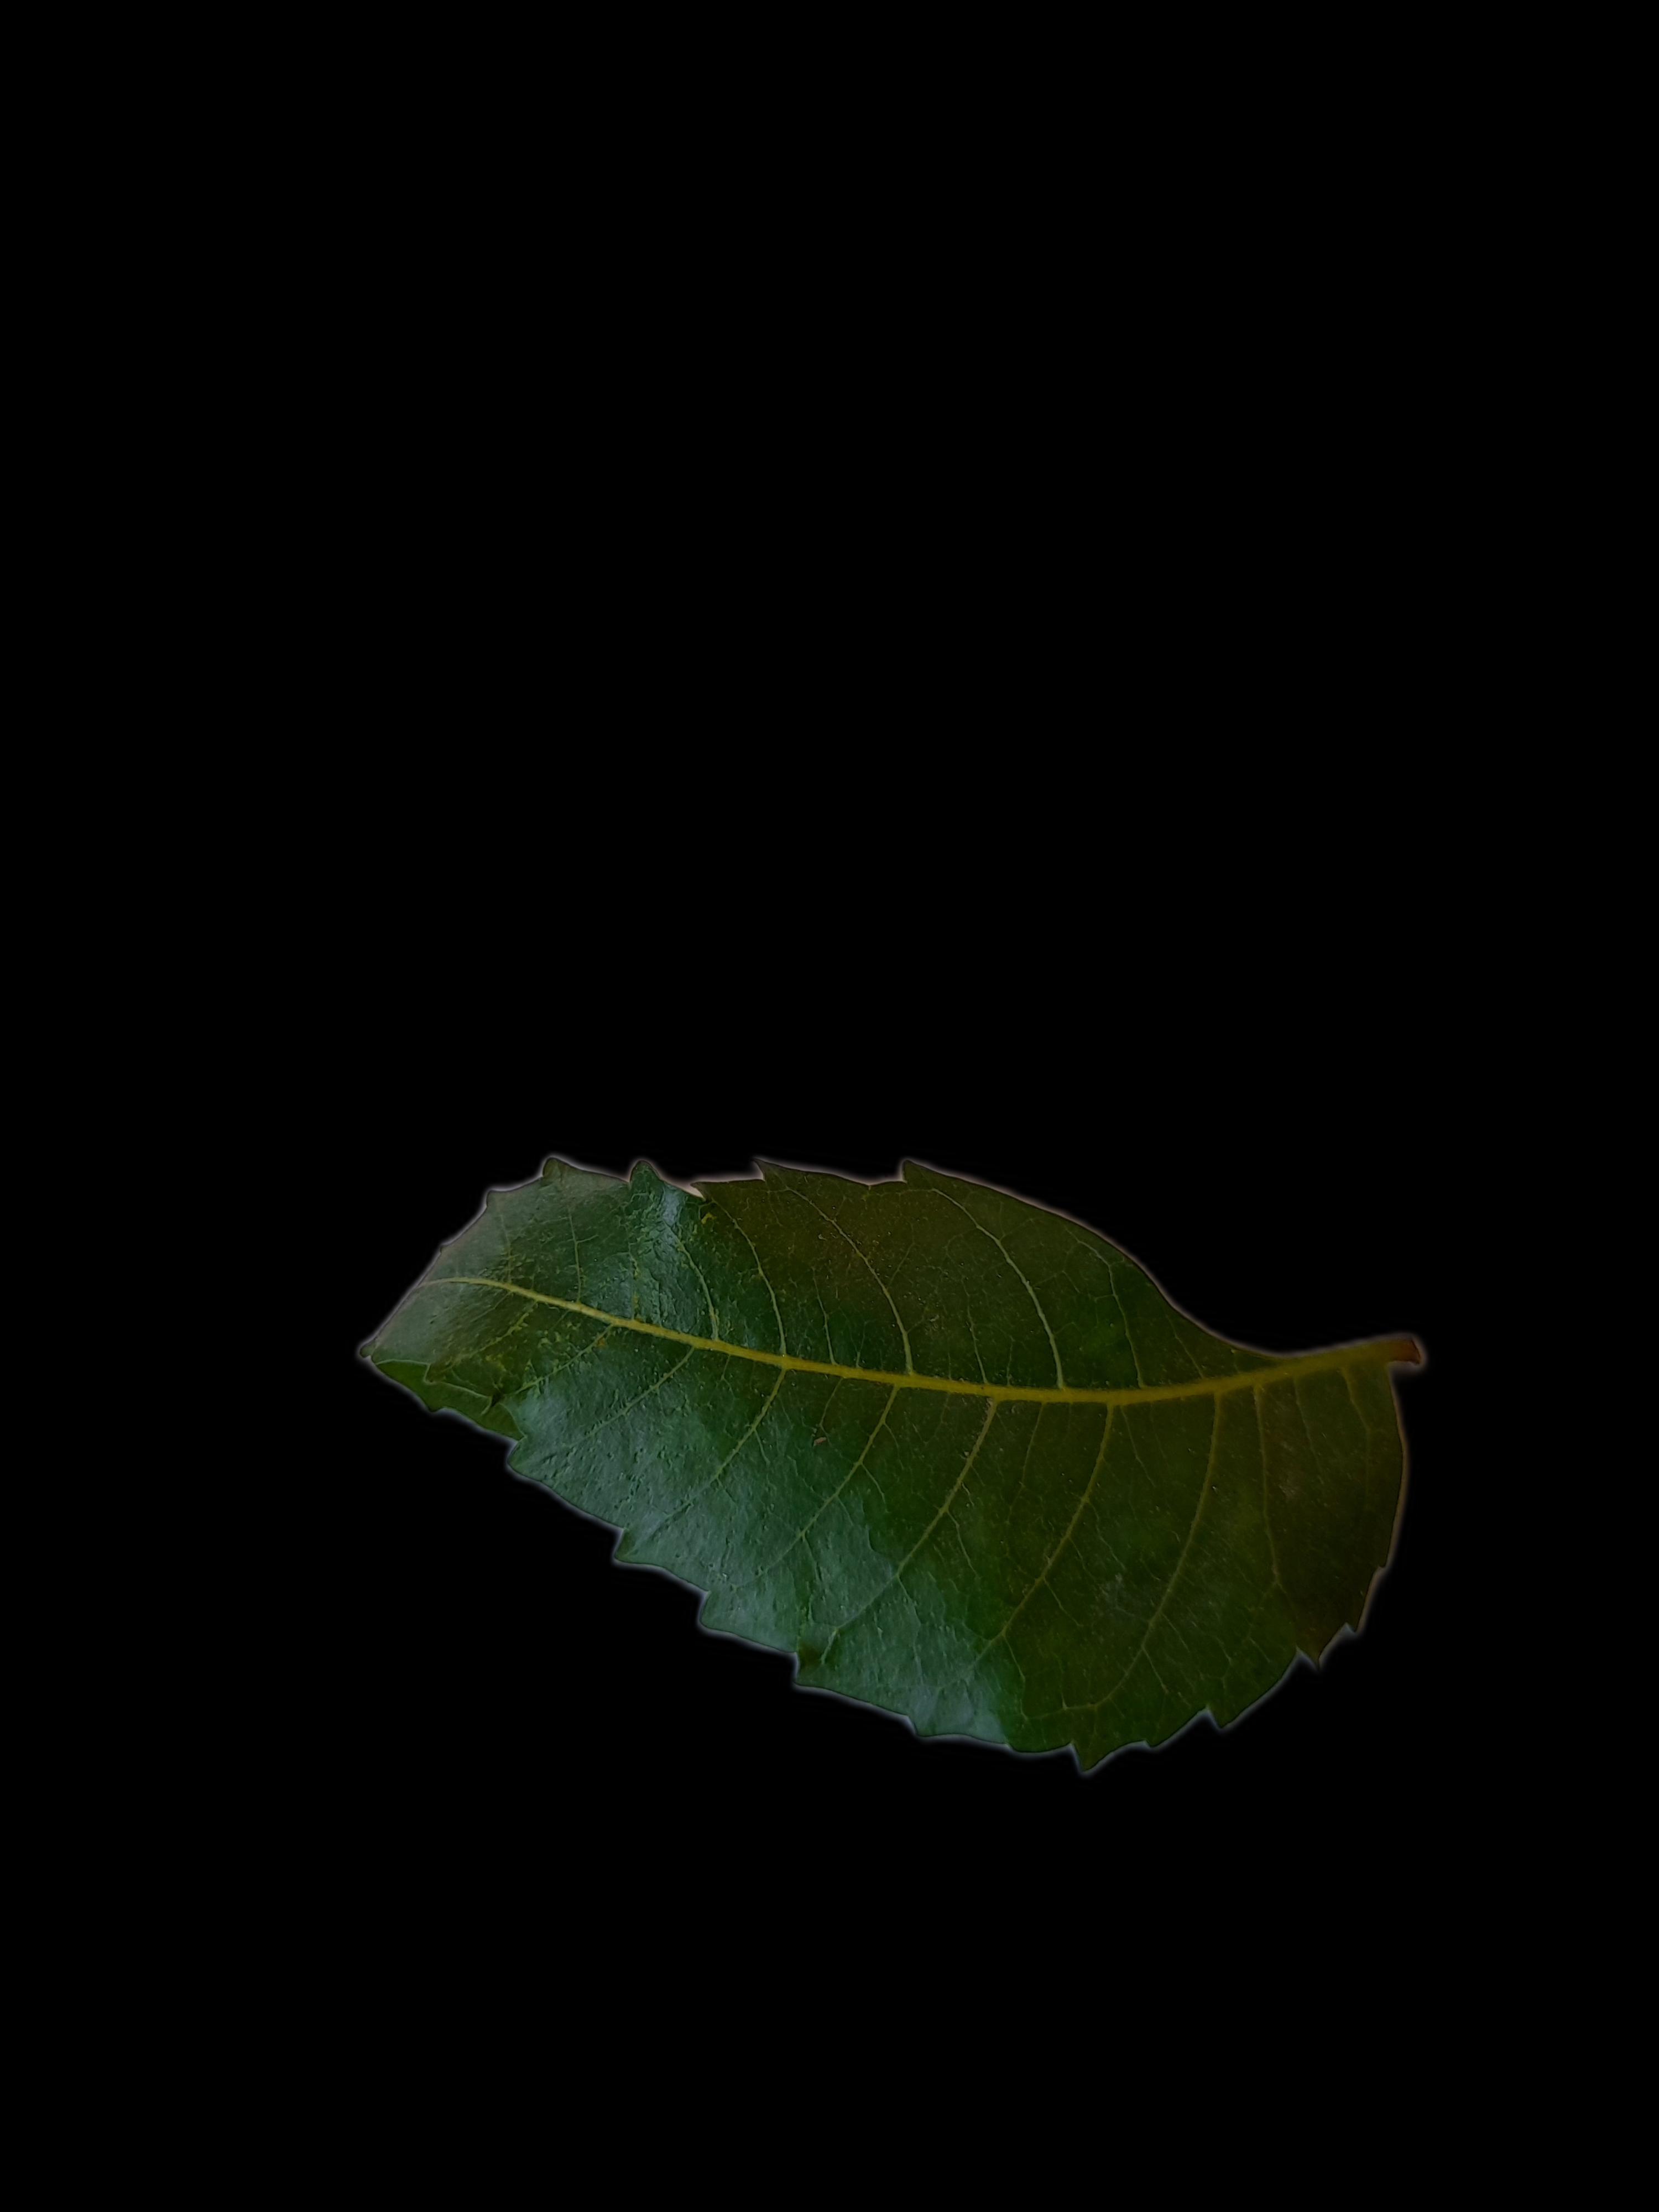
Plant: Neem